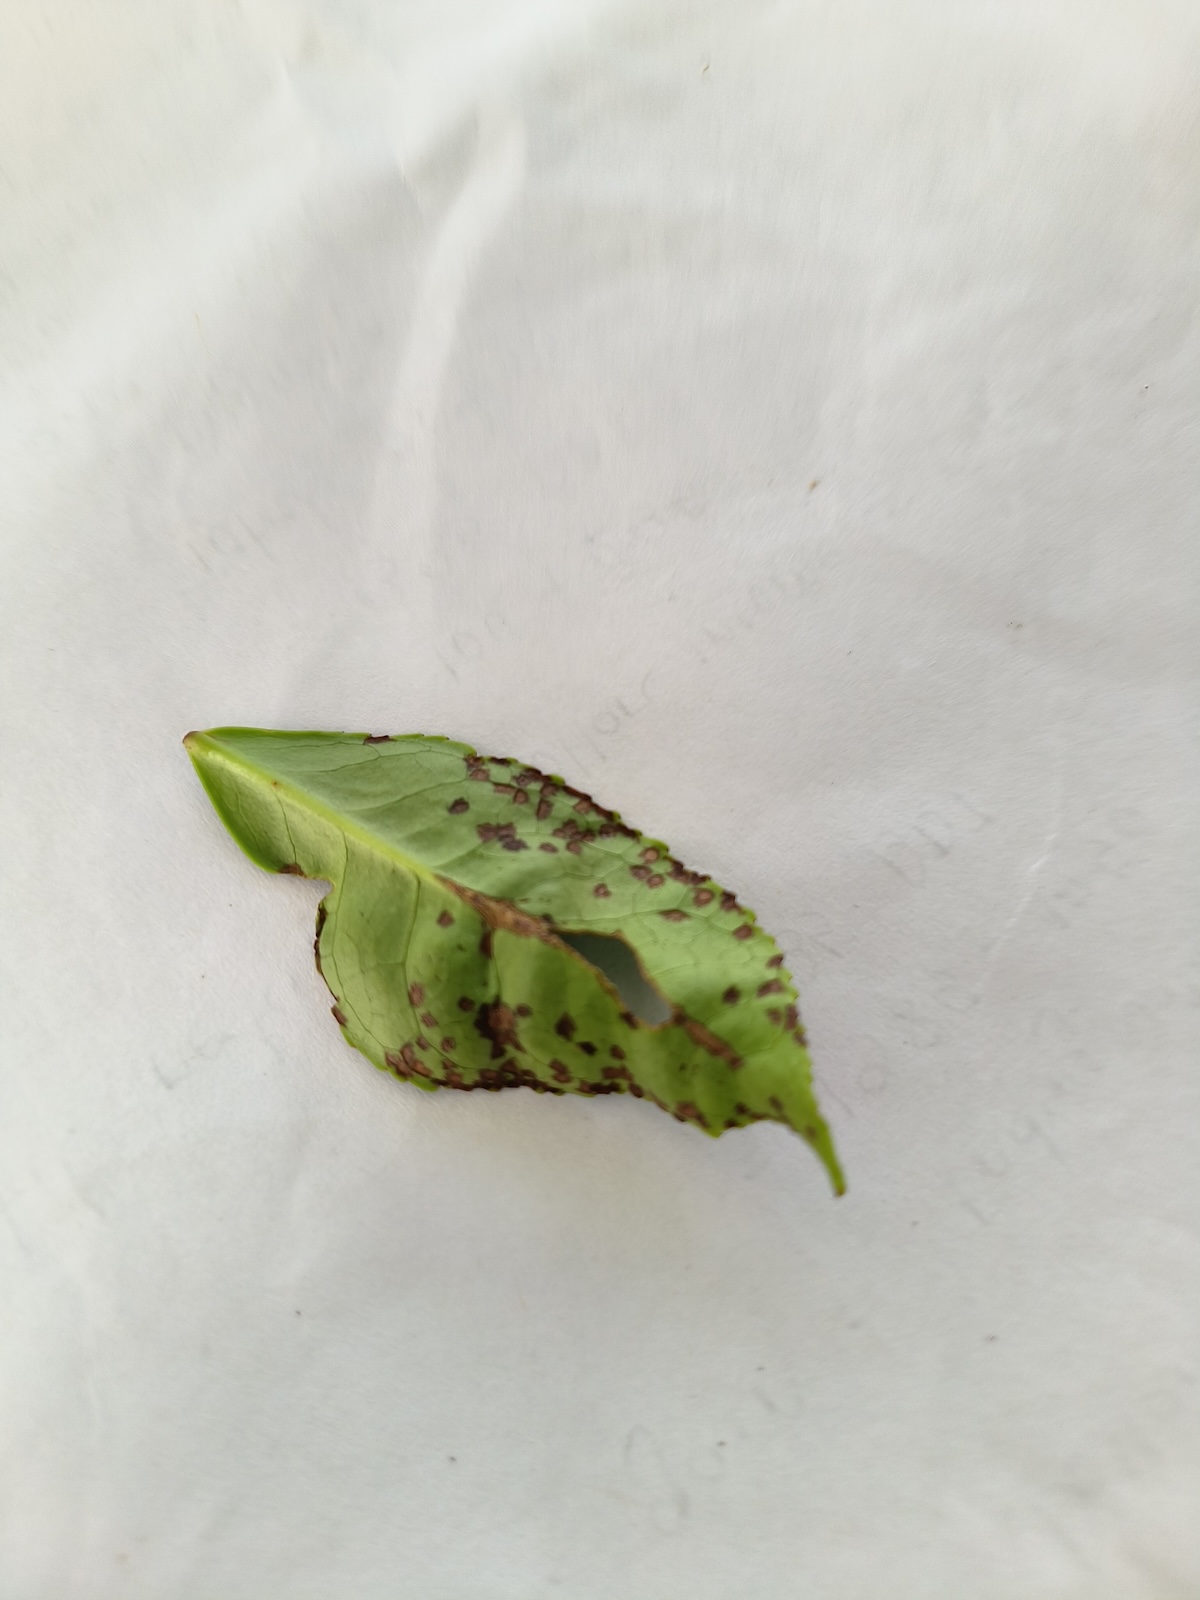
Label: Helopeltis